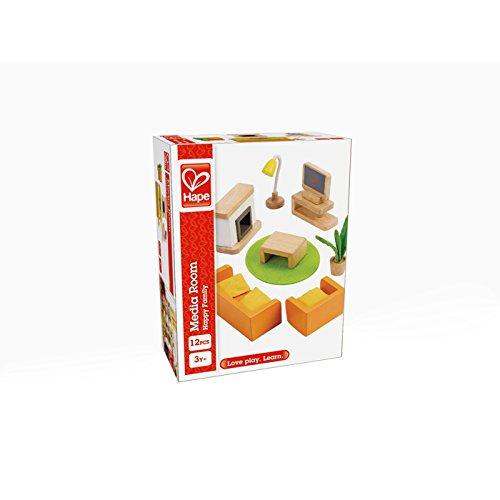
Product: Hape Wooden Doll House Furniture Media Room Set
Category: Toys & Games | Dolls & Accessories | Dollhouse Accessories | Furniture
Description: Includes a TV, table, couch, chair, plant, rug, and fireplace.
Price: $19.50
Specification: ProductDimensions:7.8x3.9x10.1inches|ItemWeight:9.6ounces|ShippingWeight:1.05pounds(Viewshippingratesandpolicies)|DomesticShipping:ItemcanbeshippedwithinU.S.|InternationalShipping:ThisitemcanbeshippedtoselectcountriesoutsideoftheU.S.LearnMore|ASIN:B00712O4H0|Itemmodelnumber:E3452|Manufacturerrecommendedage:36months-5years